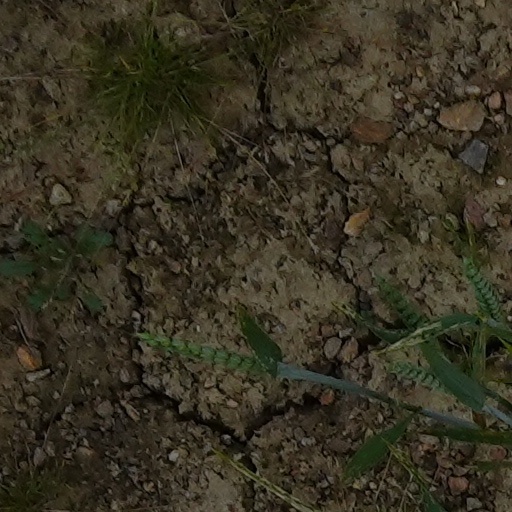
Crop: wheat